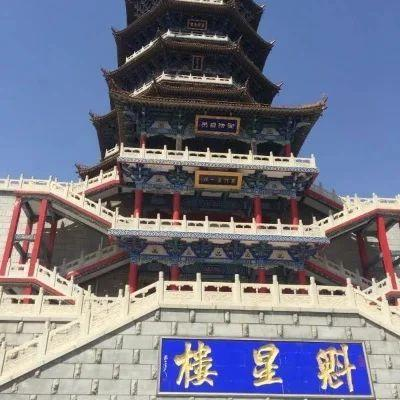
地标名称：魁星楼
所在城市：重庆市·渝中区